Government incentives for plug-in electric vehicles

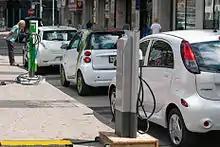
Nissan Leaf, Smart electric drive, and Mitsubishi i-MiEV (from farthest to closest) electric cars in downtown Toronto

The Government of Canada introduced a federal Incentive for Zero Emission Vehicles (iZEV) program on May 1, 2019, which has since been suspended, as of January 2025. Under iZEV, the purchaser or lessee is entitled to a rebate of up to on the after-tax cost of an eligible new electric- or hydrogen-powered vehicle in addition to any provincial incentive programs. The amount of the rebate is determined by Transport Canada based on the vehicle's battery capacity and electric range, and all eligible vehicles must have a list price of or less ( or less if the vehicle seats seven or more passengers).